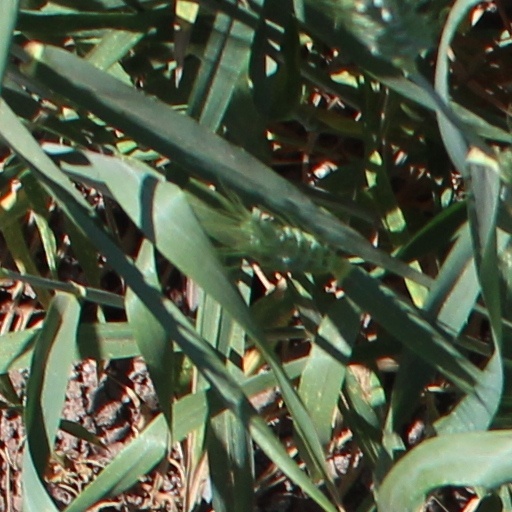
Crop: wheat